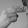
ASL letter: H